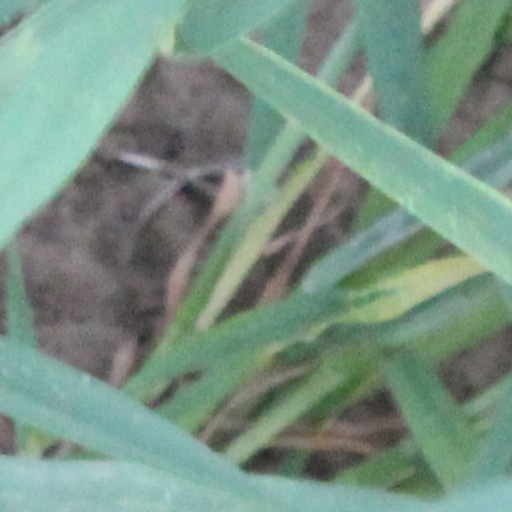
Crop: wheat